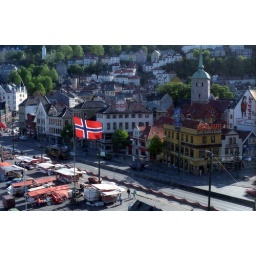
A nice shot of the fish market area of Bergen, with the flag in full-furl mode.